Birdshot chorioretinopathy

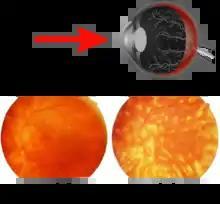

Birdshot chorioretinopathy, now commonly named birdshot uveitis or HLA-A29 uveitis, is a rare form of bilateral posterior uveitis affecting both eyes. It causes severe, progressive inflammation of both the choroid and retina.